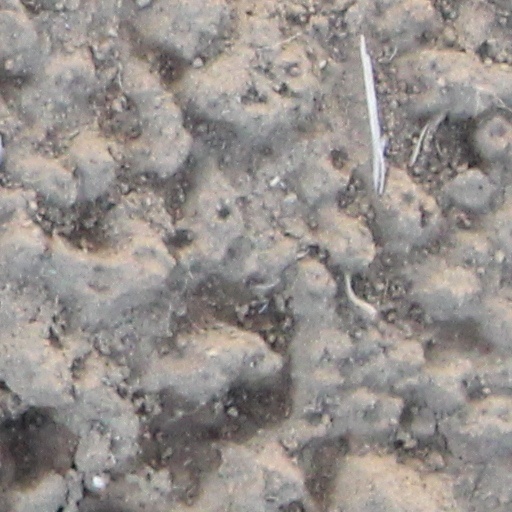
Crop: wheat